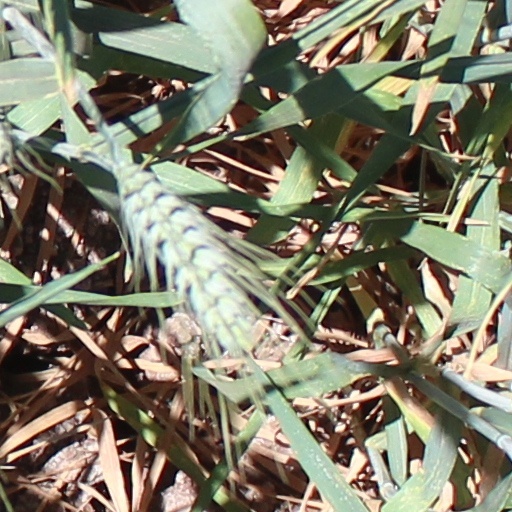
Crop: wheat